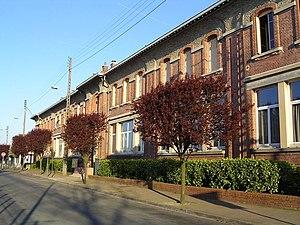
Ecole primaire Jean Jaurès, rue de Reims, quartier du Vert-Galant Photo personnelle (own work) de Marianna